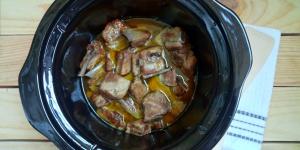
costillas al ajillo en sarten